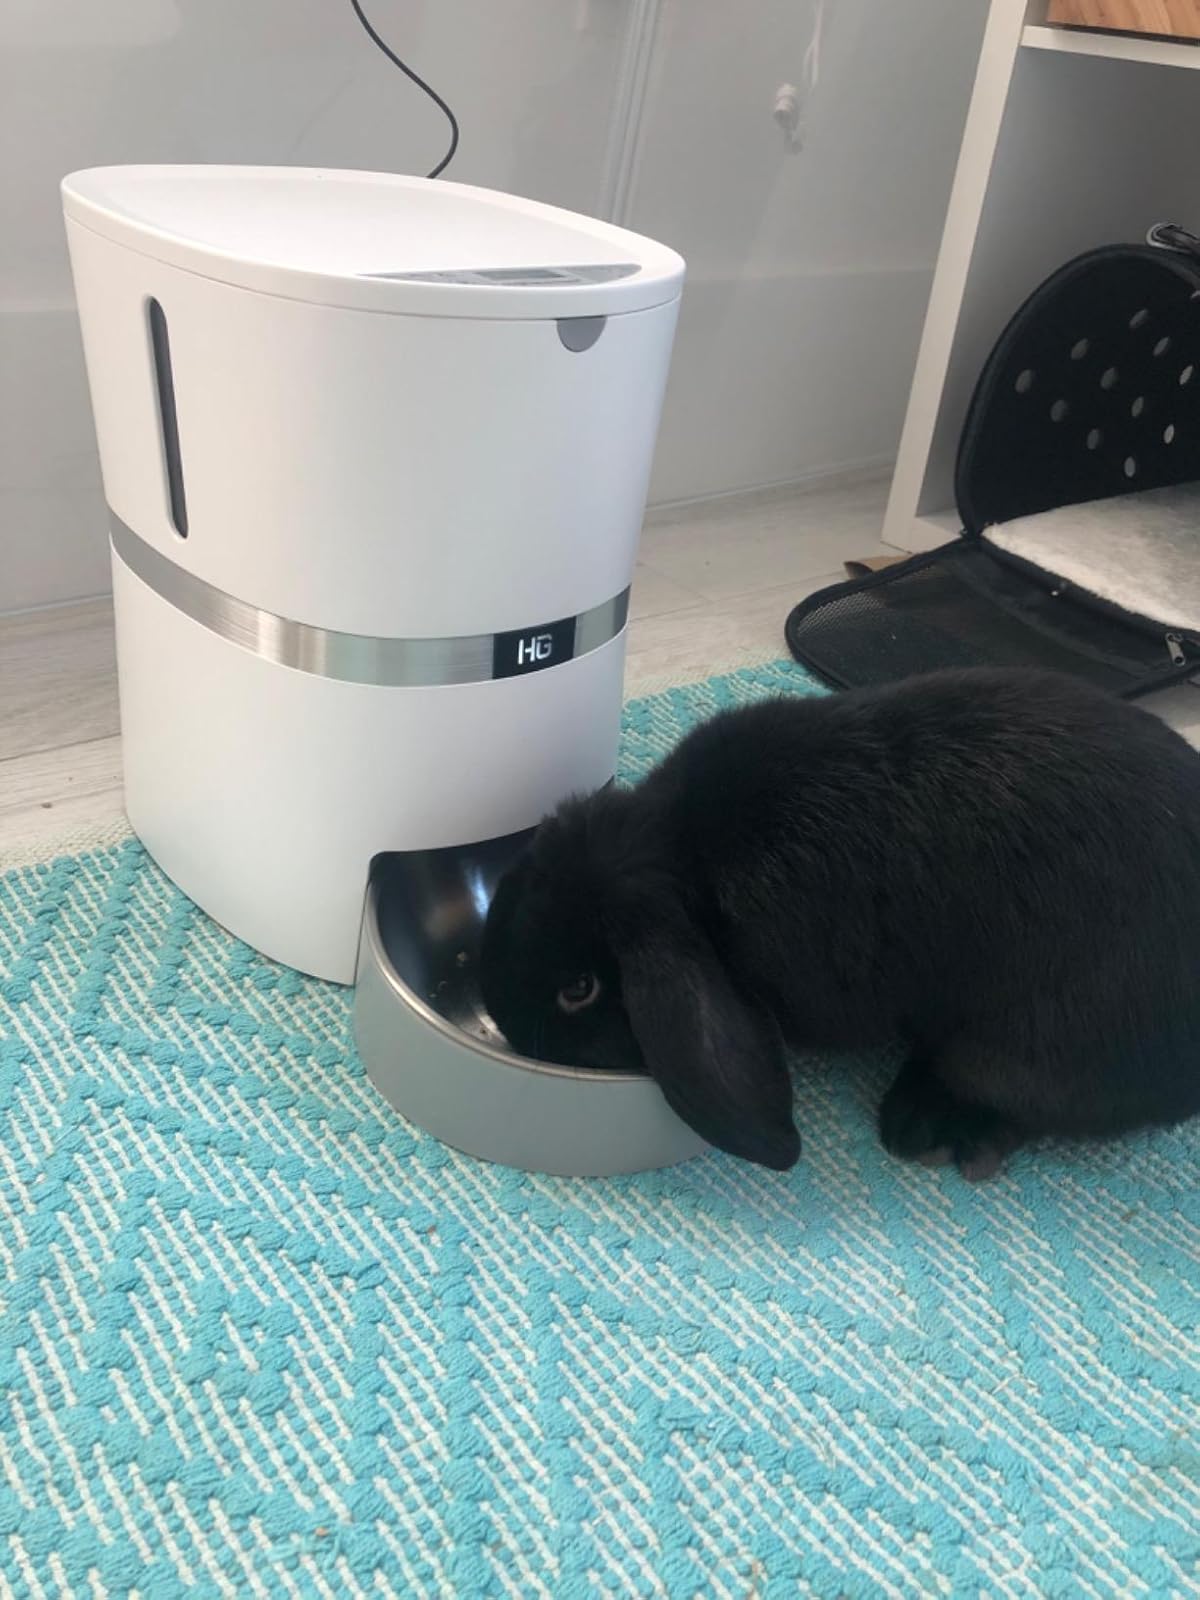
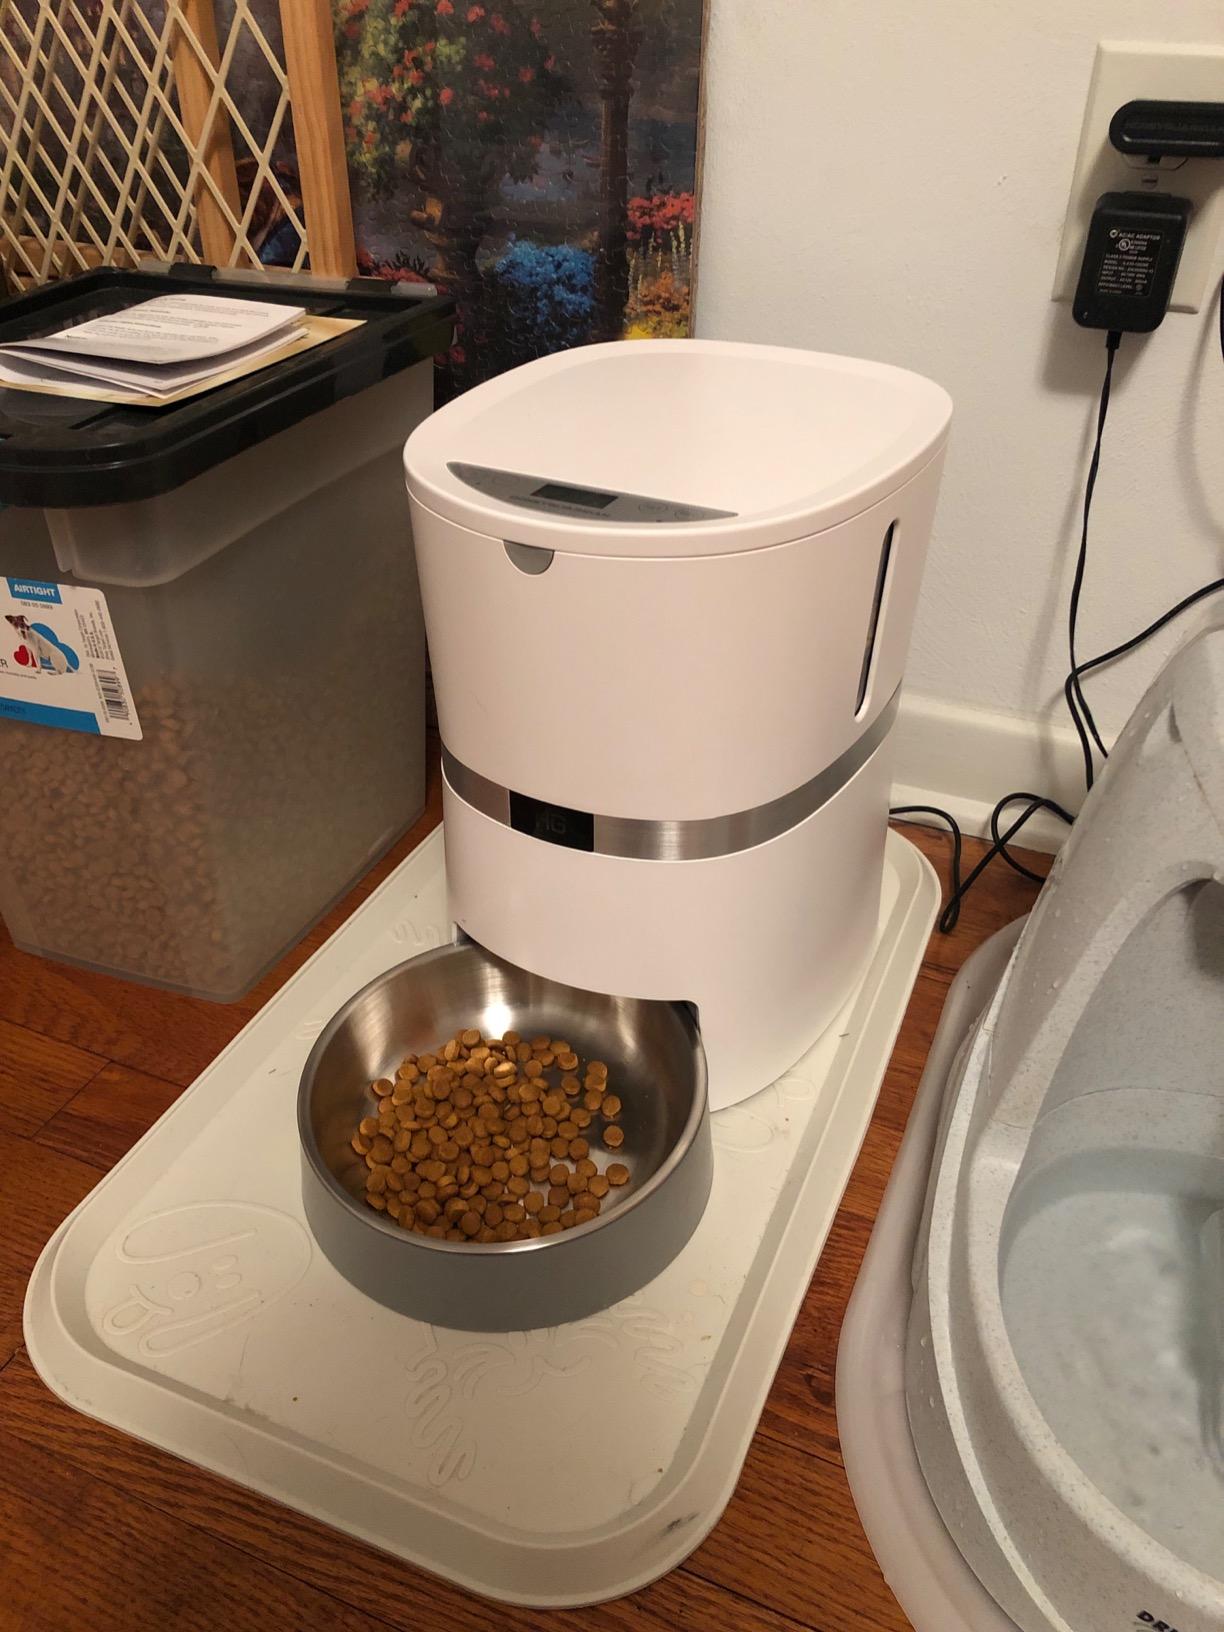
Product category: items_feeder
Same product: yes